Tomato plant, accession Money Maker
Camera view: vertical (180 deg); turntable rotation: 60 degrees
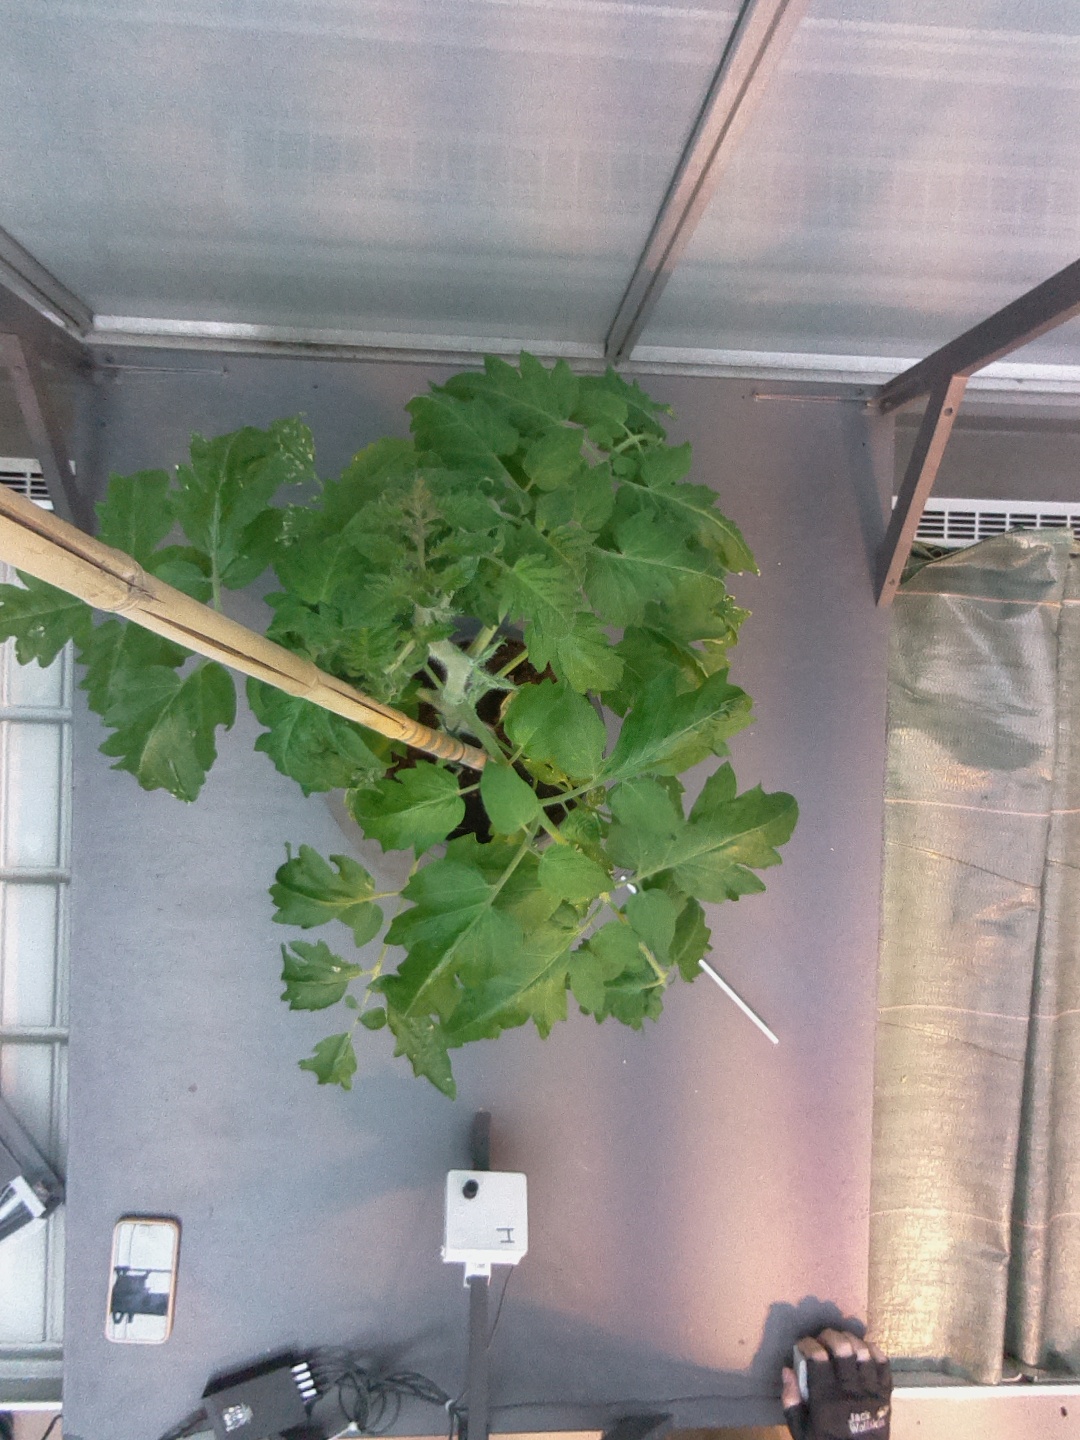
BBCH growth stage 53: 3 inflorescences visible